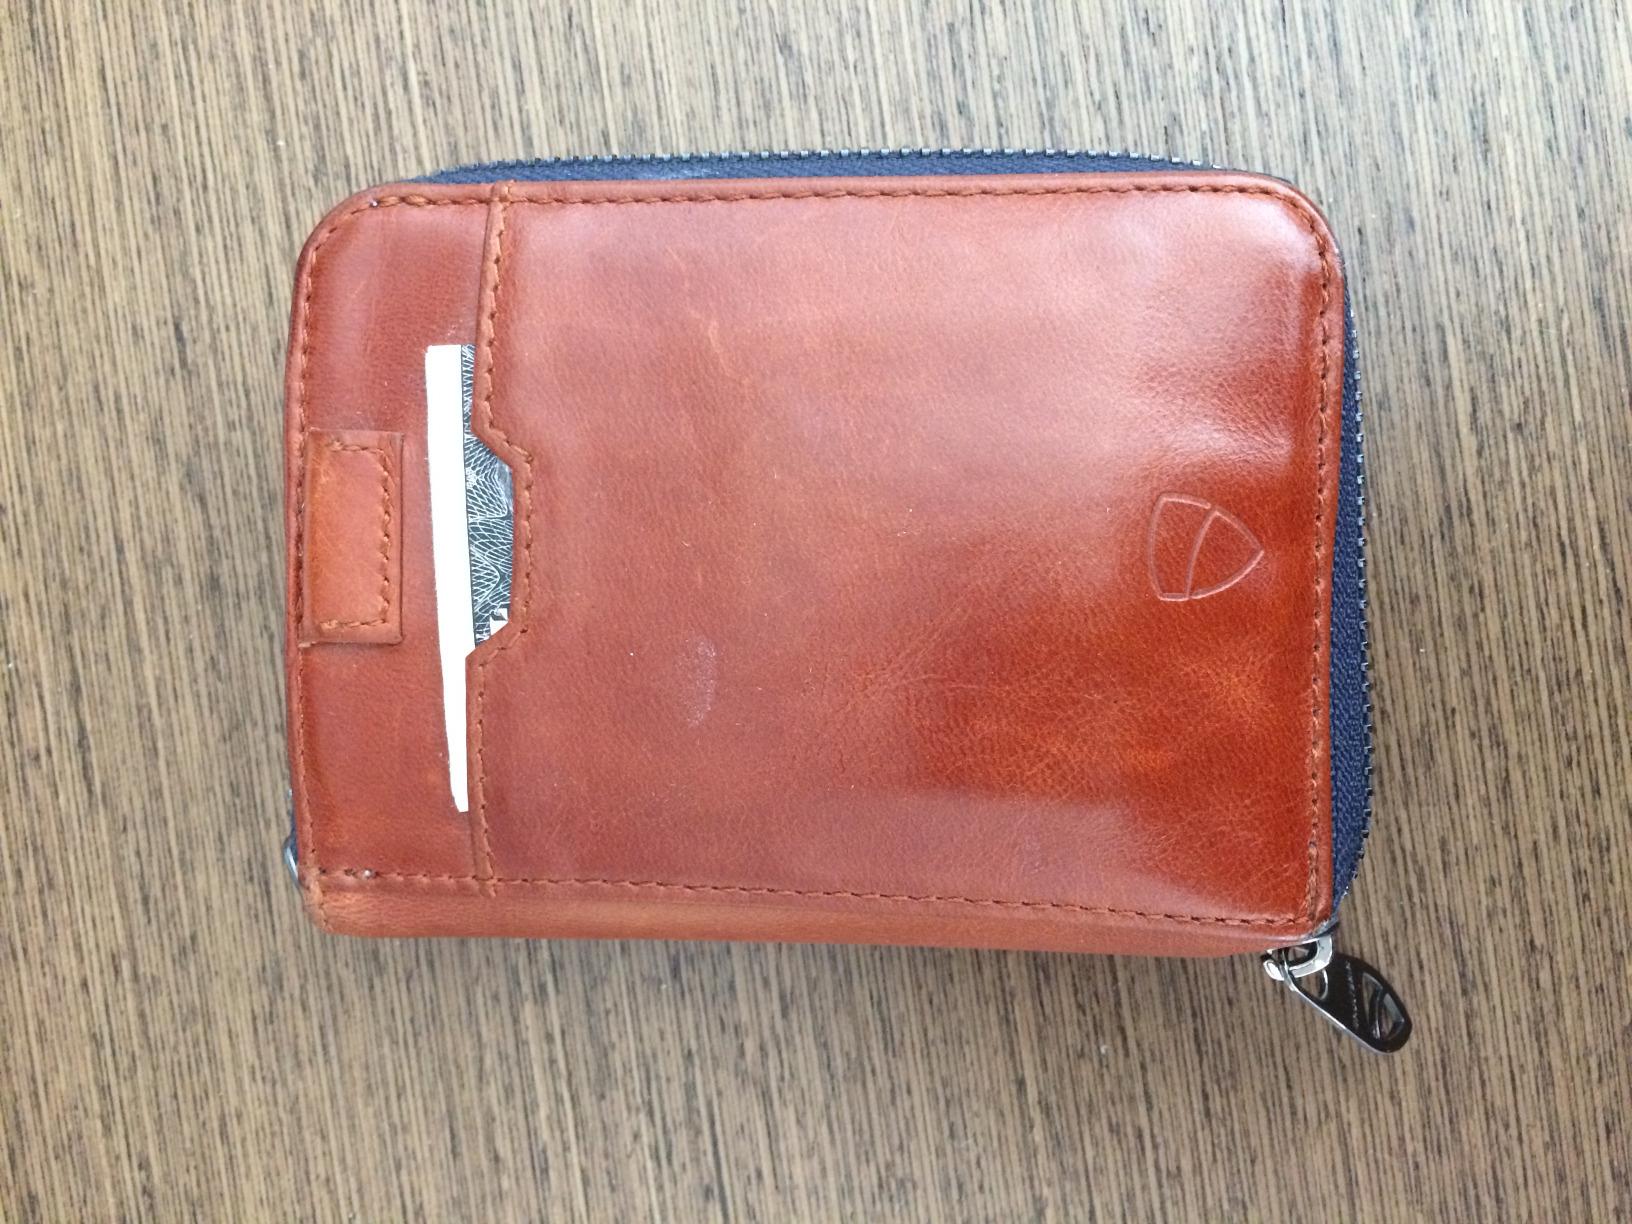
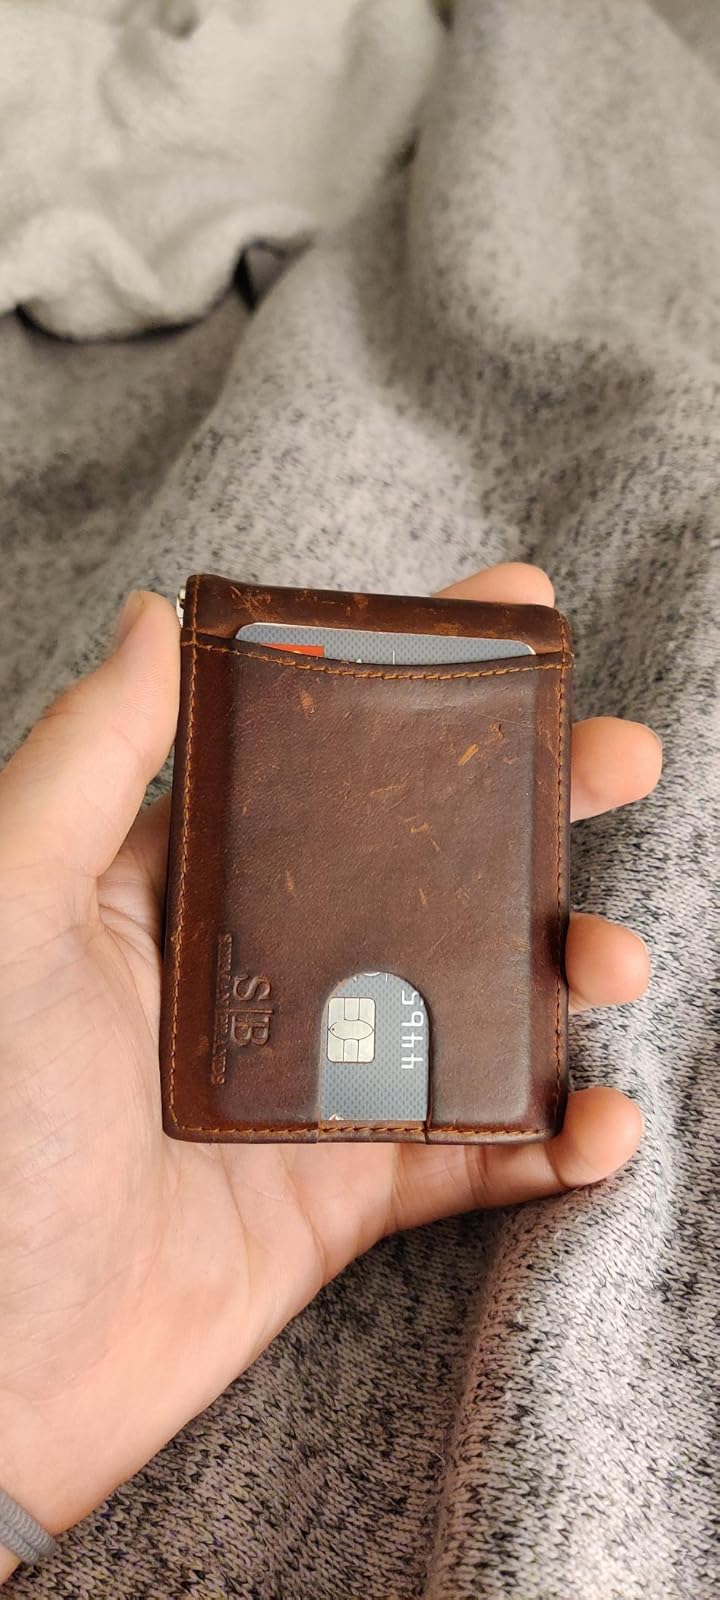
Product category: accessories_wallet
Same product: no